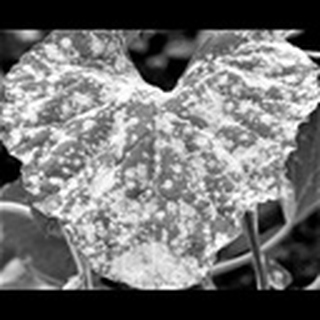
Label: cotton_powdery_mildew